Mae Timbimboo Parry

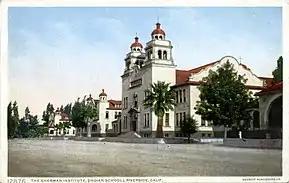
Sherman Institute in Riverside, California. Indian Boarding School where Mae Timbimboo Parry and her sisters attended for three years.

Mae Timbimboo Parry was born on May 15, 1919, in Washakie, Utah, to her parents Moroni and Amy Hewchoo Timbimboo. Although not an Indian Reservation, at the time of her birth and growing up years, Washakie was home to a significant population of Northwestern Shoshone. Even though the Northwestern Band of the Shoshone believed this land to be theirs, the title to the land belonged to the Church of Jesus Christ of Latter-Day Saints and would remain that way for decades. She grew up as a middle child in a family of six girls and three boys, though only six of the children would survive past infancy. When she was eight years old, Mae was enrolled with her two older sisters for three years at Sherman Institute, an Indian Boarding School in Riverside, California. She would later remark that she had a positive experience at the boarding school and would even excel making the honor roll. While at the boarding school, she was even able to travel home occasionally. When Parry returned to Washakie, she would attend the local school until the eighth grade when she began high school in Garland, Utah at Bear River High School. When she finished her time there, she was the first Native American to graduate from that school. She would later attend the LDS Business College in Salt Lake City, Utah.